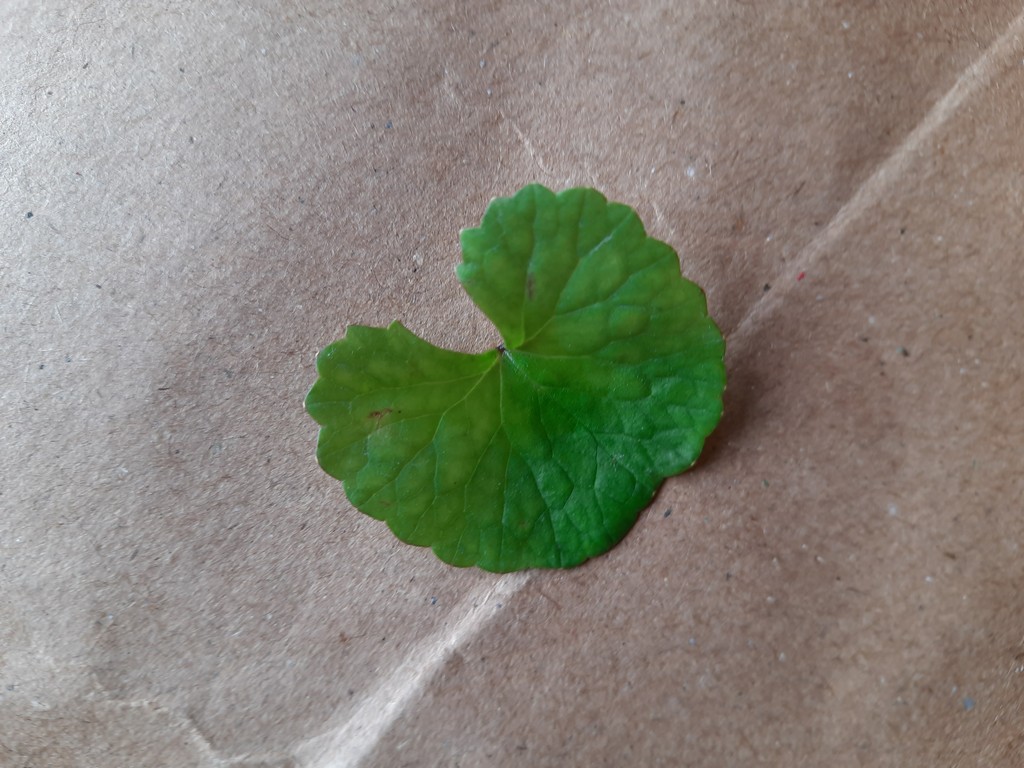
Label: Healthy